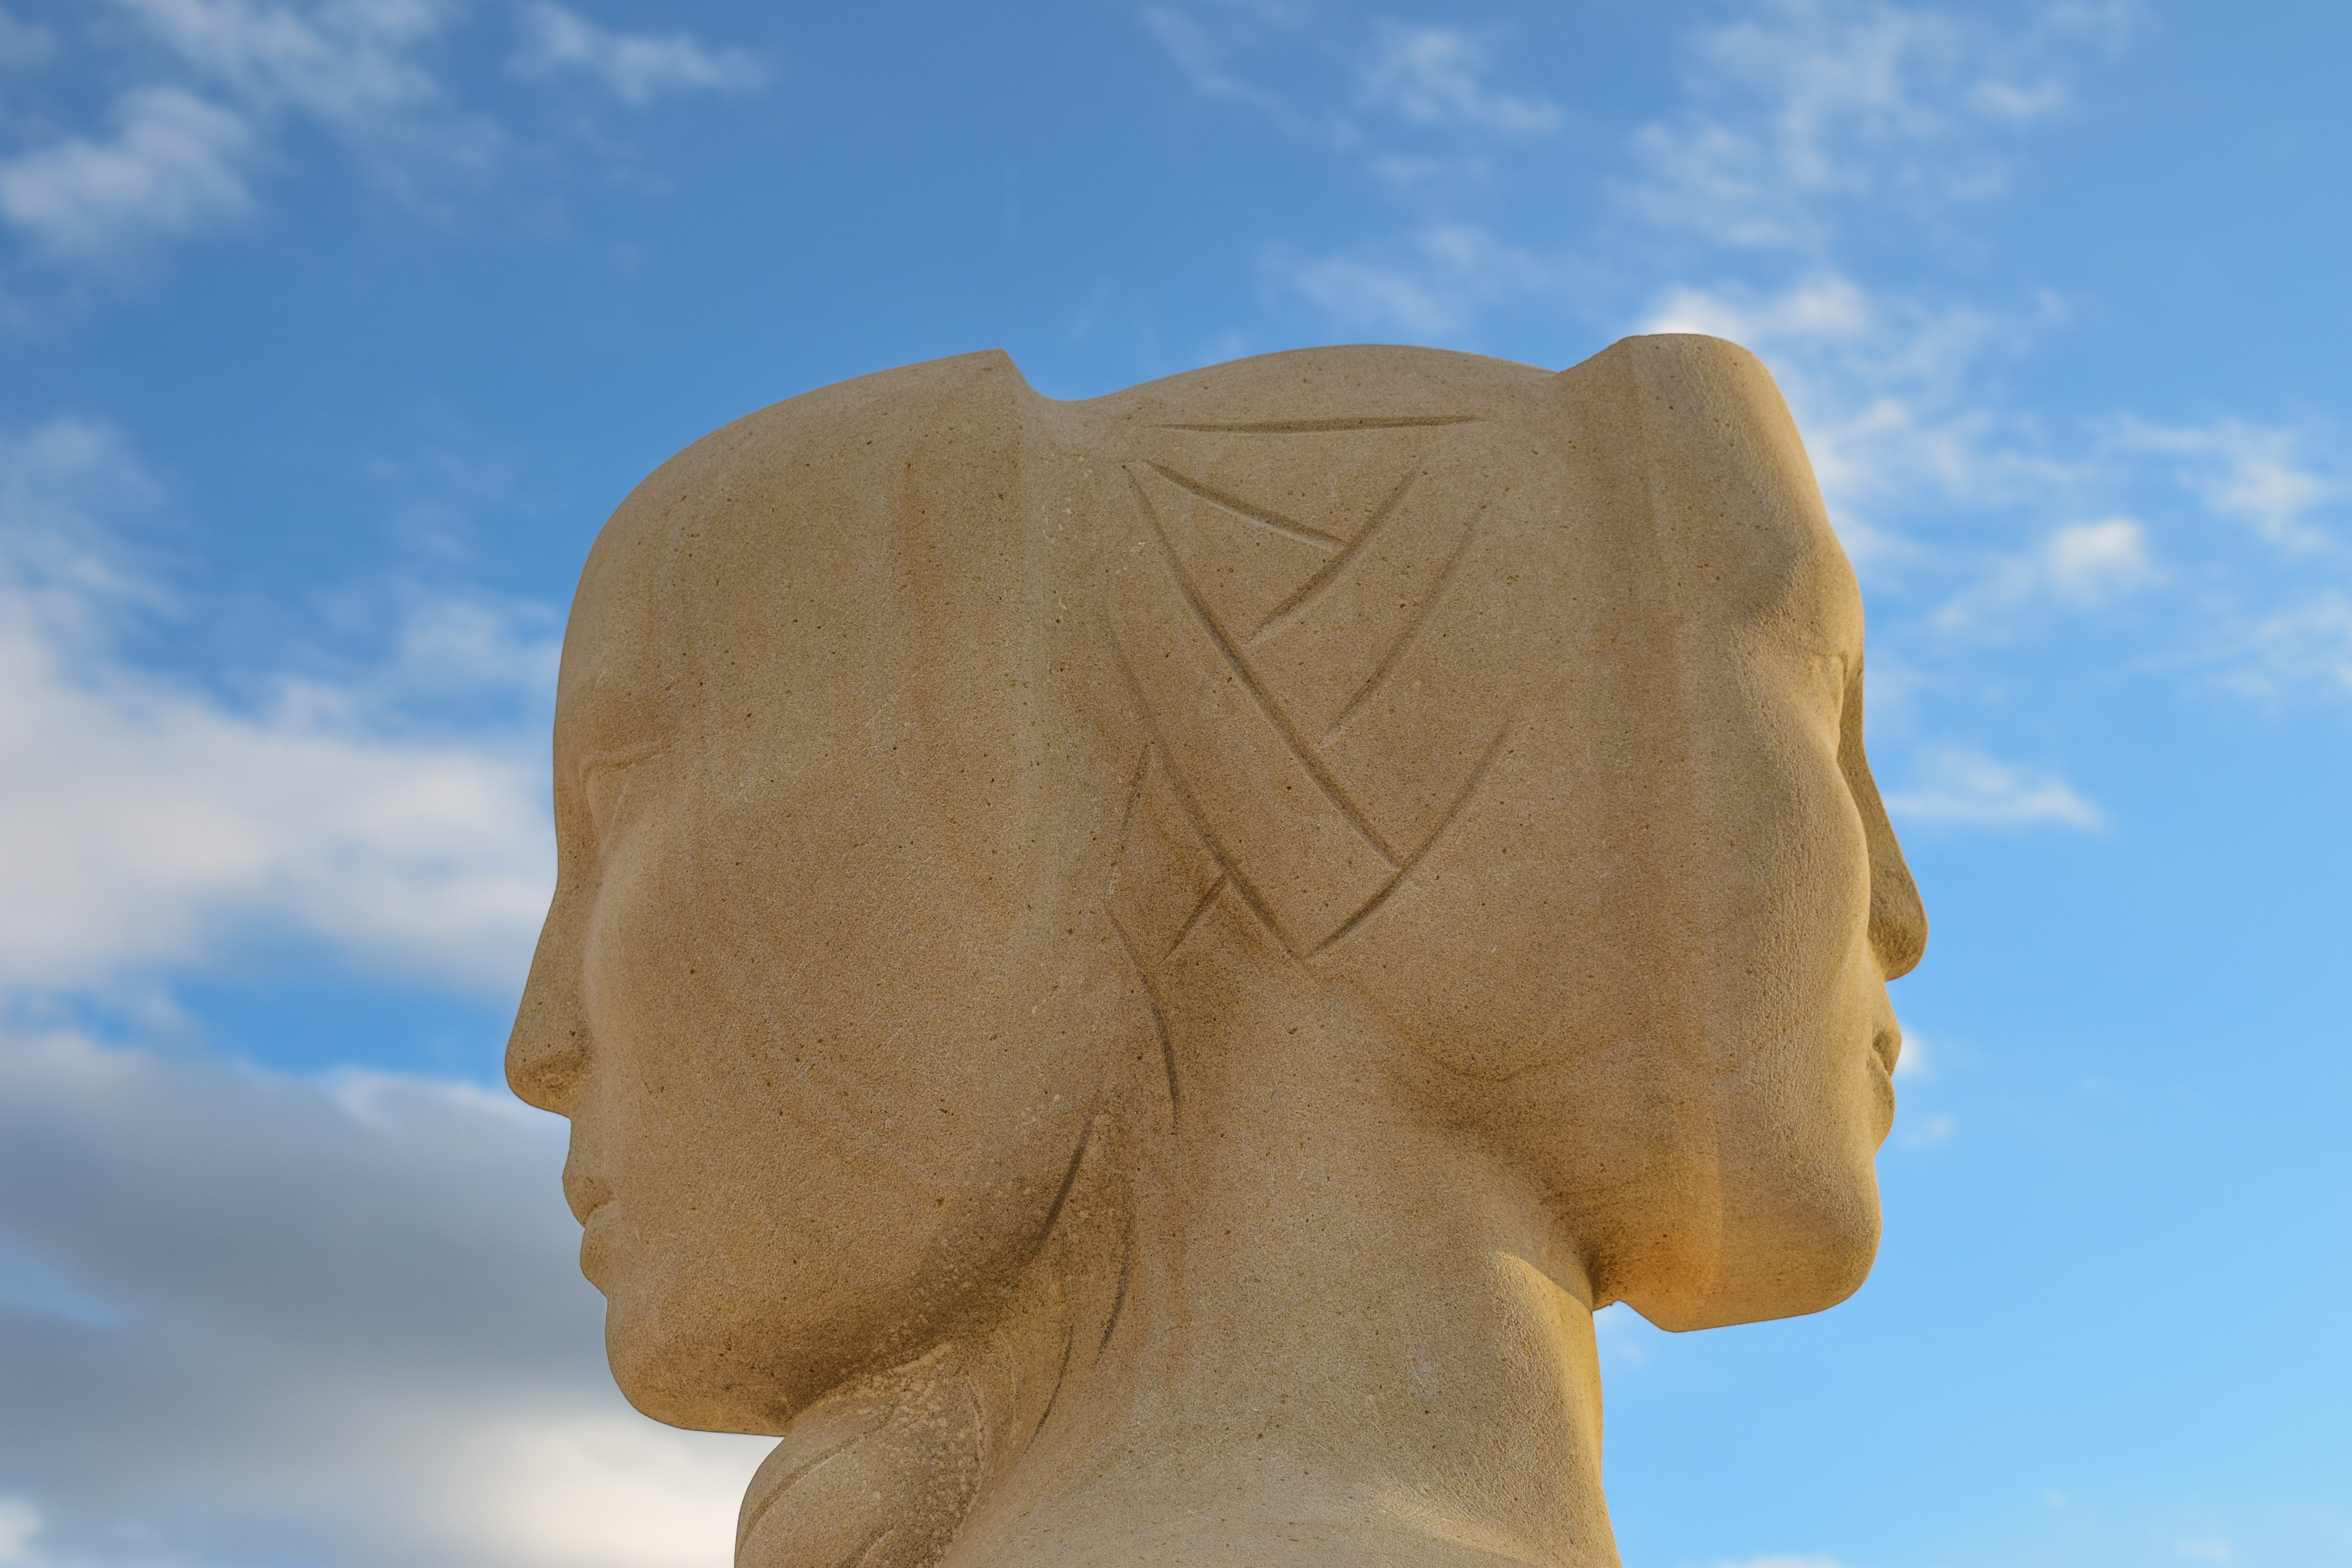
outdoor, cloud, sky, monument, statue, face, sculpture, art, head, cyprus, ayia napa, sculpture park, double face